Marine loading arm

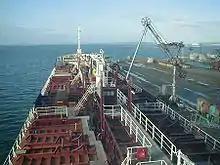
A chemical or oil tanker connected to the pier with a marine loading arm.

Since the earliest days of tankships, the need to safely and efficiently transfer bulk liquid to a moored ship has been fundamental. An insufficient solution to this problem led to one of the world's first oil tanker disasters. In 1881, the Branobel tanker "Nordenskjöld" was taking on kerosene in Baku. The ship was connected to the pier with a simple piece of pipe. While loading, the ship was hit by a gust of wind and the cargo pipe carrying was jerked away from the hold. Kerosene then spilled onto the deck and down into the engine room, where mechanics were working in the light of kerosene lanterns. The ship then exploded, killing half the crew. Ludvig Nobel responded to the disaster by creating a flexible, leakproof loading pipe which was much more resistant to spills.